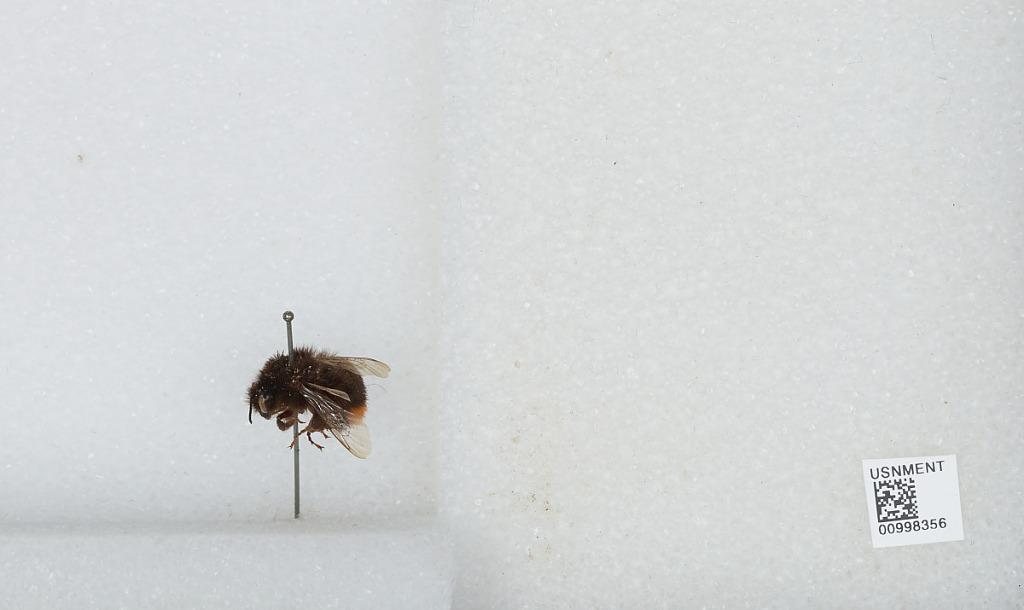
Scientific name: Bombus (Melanobombus) lapidarius lapidarius (Linnaeus)